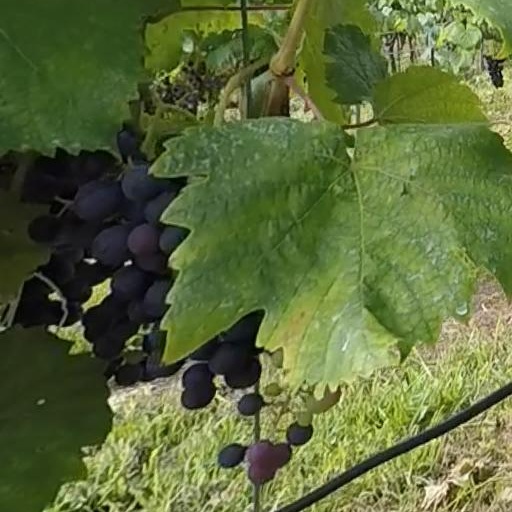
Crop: grape